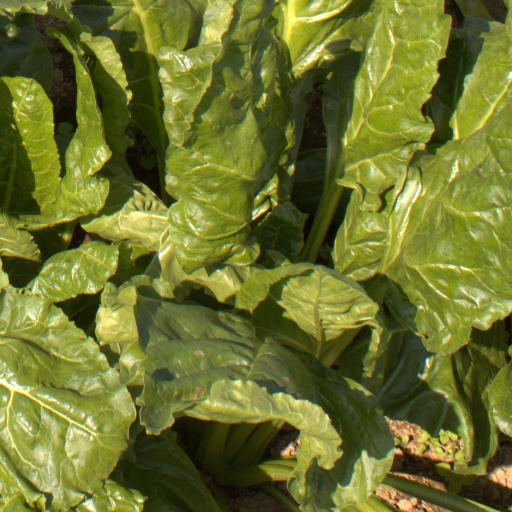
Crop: sugar beet